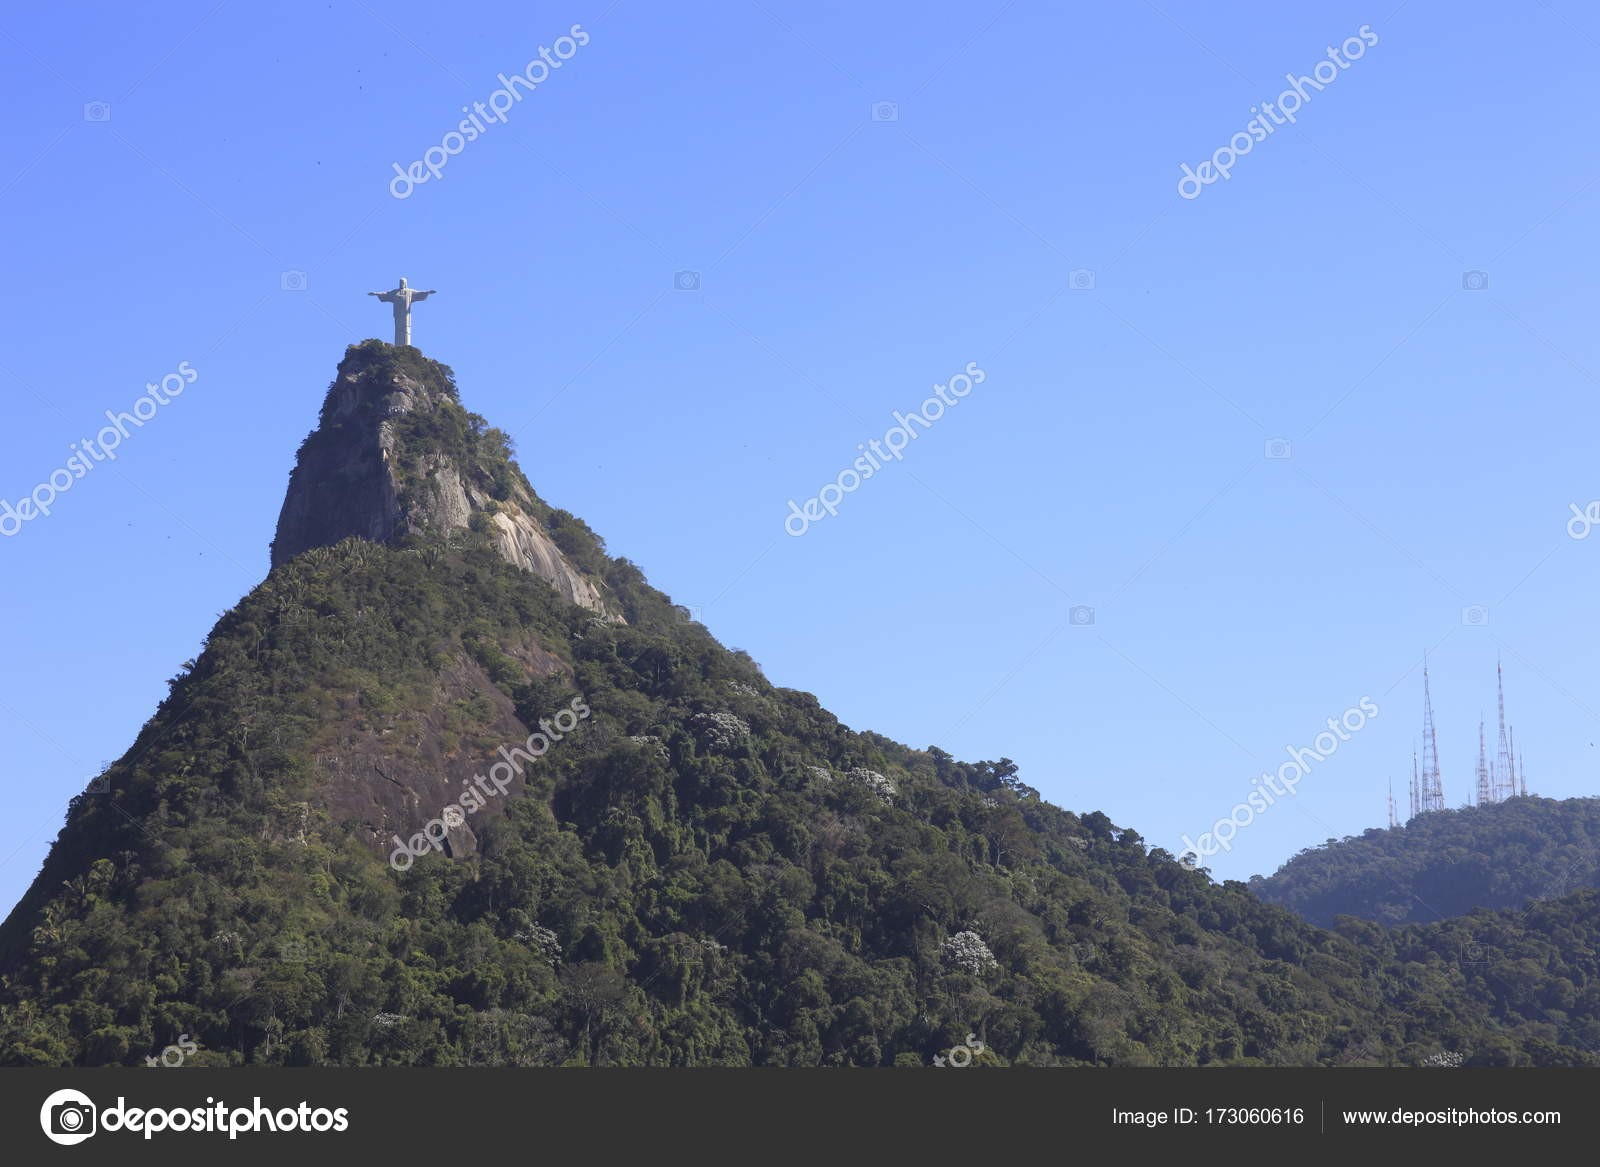
Landmark: Christ the Reedemer